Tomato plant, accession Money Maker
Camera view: horizontal (90 deg, fisheye); turntable rotation: 30 degrees
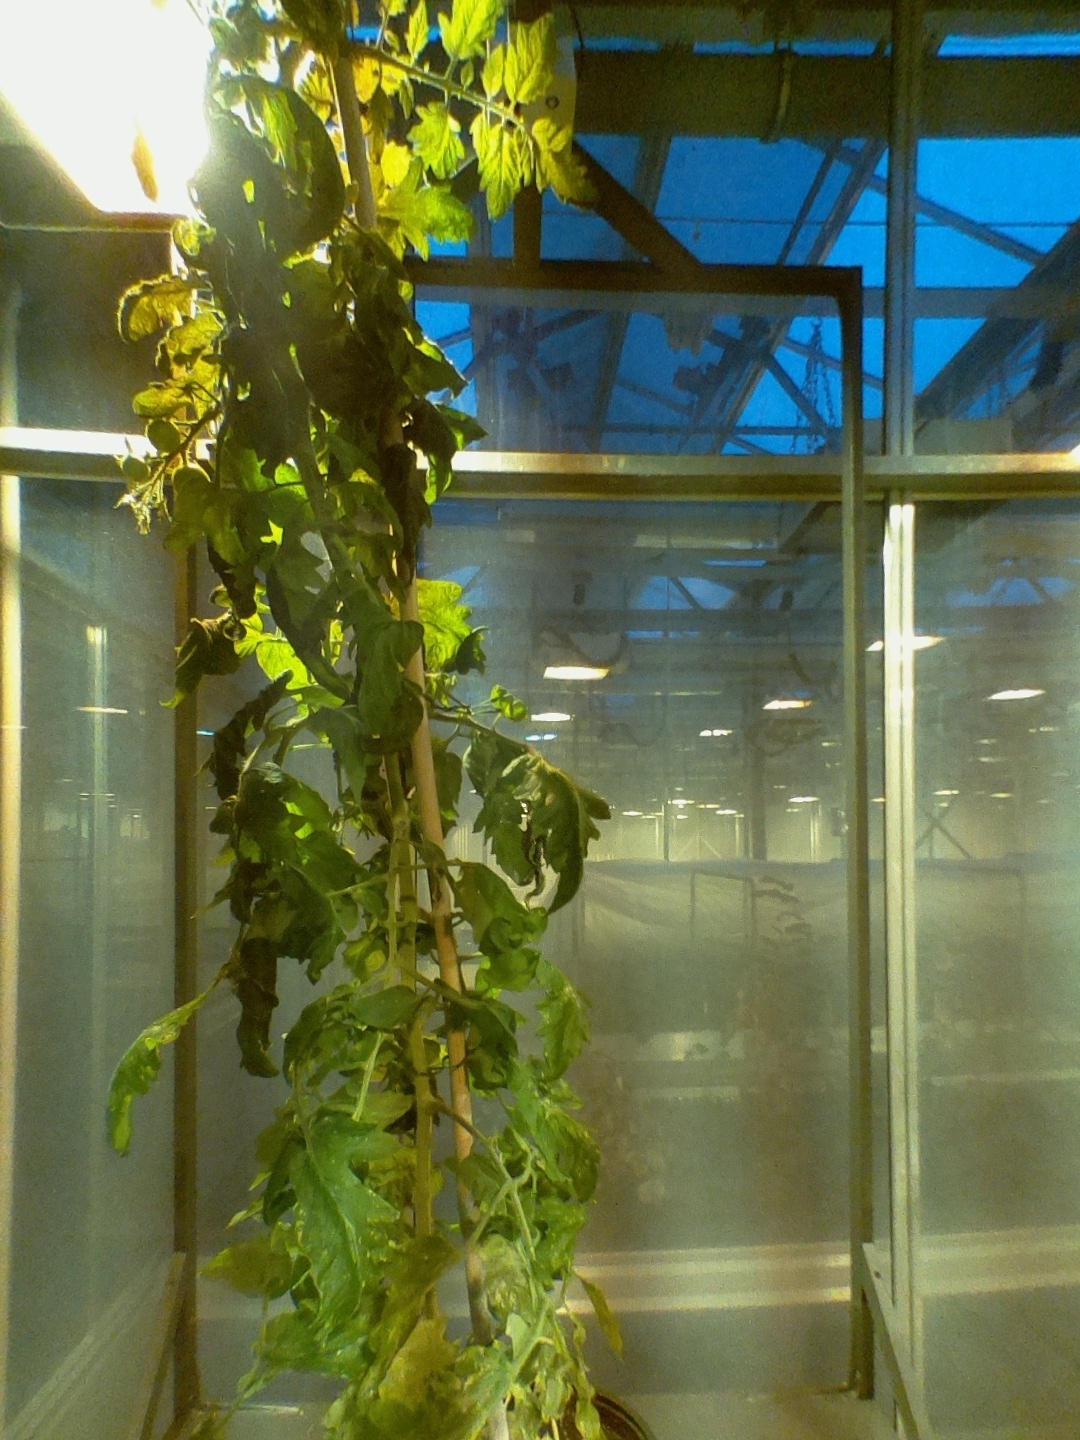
BBCH growth stage 73: 30%-40% of final fruit size